Eduardo Kac

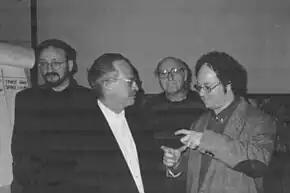
Maurizio Bolognini, Richard Kriesche, Mario Costa and Eduardo Kac, Artmedia VII (1999)

By the late 90s Kac defined himself either as a "transgenic artist" or a "bio artist", and was using biotechnology and genetics to create works that used scientific techniques and simultaneously critiqued them.